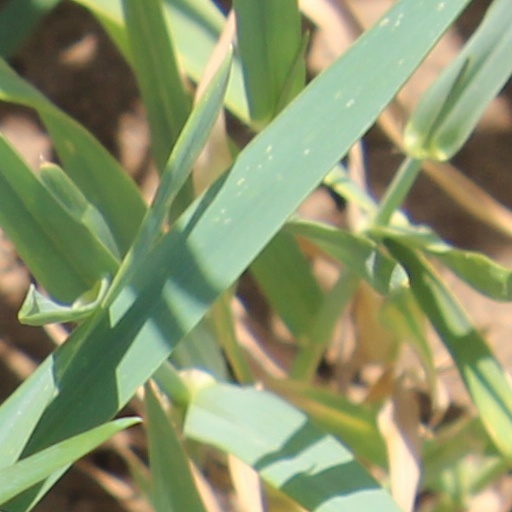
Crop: wheat